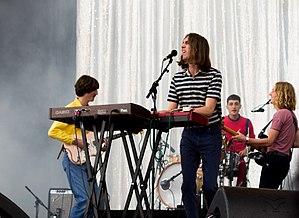
Parcels est un groupe de musique australien originaire de Byron Bay, fondé en 2014. Il est basé à Berlin. Leur premier album sort en 2018.